Chincoteague pony

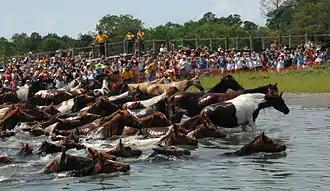
Pony Penning, 2007

In 1835, the first written description of "pony penning" (roundup) appeared, though the practice of rounding up livestock on the island existed for many years before that. Initially, unclaimed animals were marked for ownership by groups of settlers. By 1885, the event had become a festival day, and two days of horse and sheep roundups were held on Assateague and Chincoteague Islands. While the sheep population diminished over time, the pony population grew.